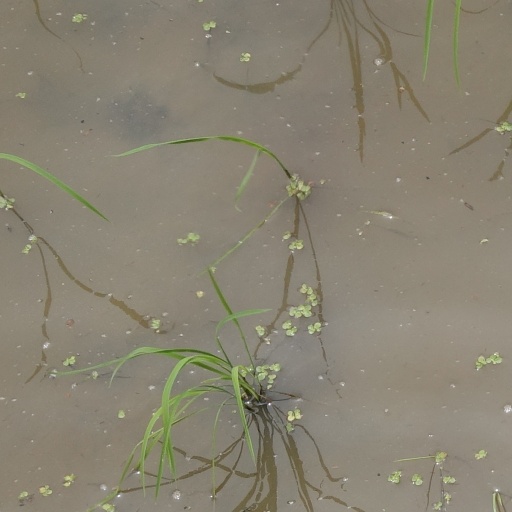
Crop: rice